Charter Communications

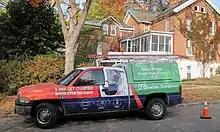
Charter Communications service truck in 2012

On September 14, 2010, Charter Class A common stock was re-listed on Nasdaq under the symbol "CHTR".